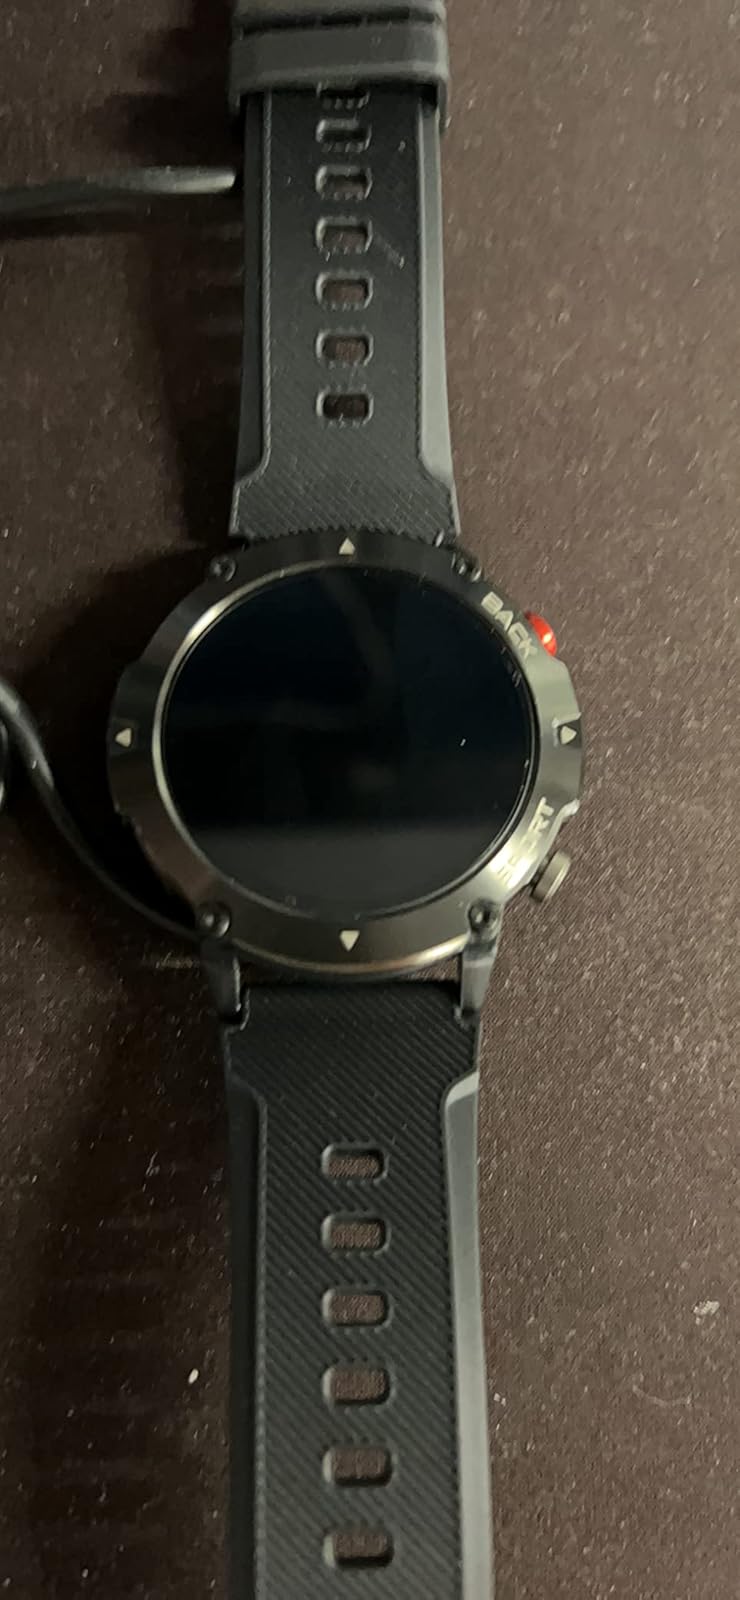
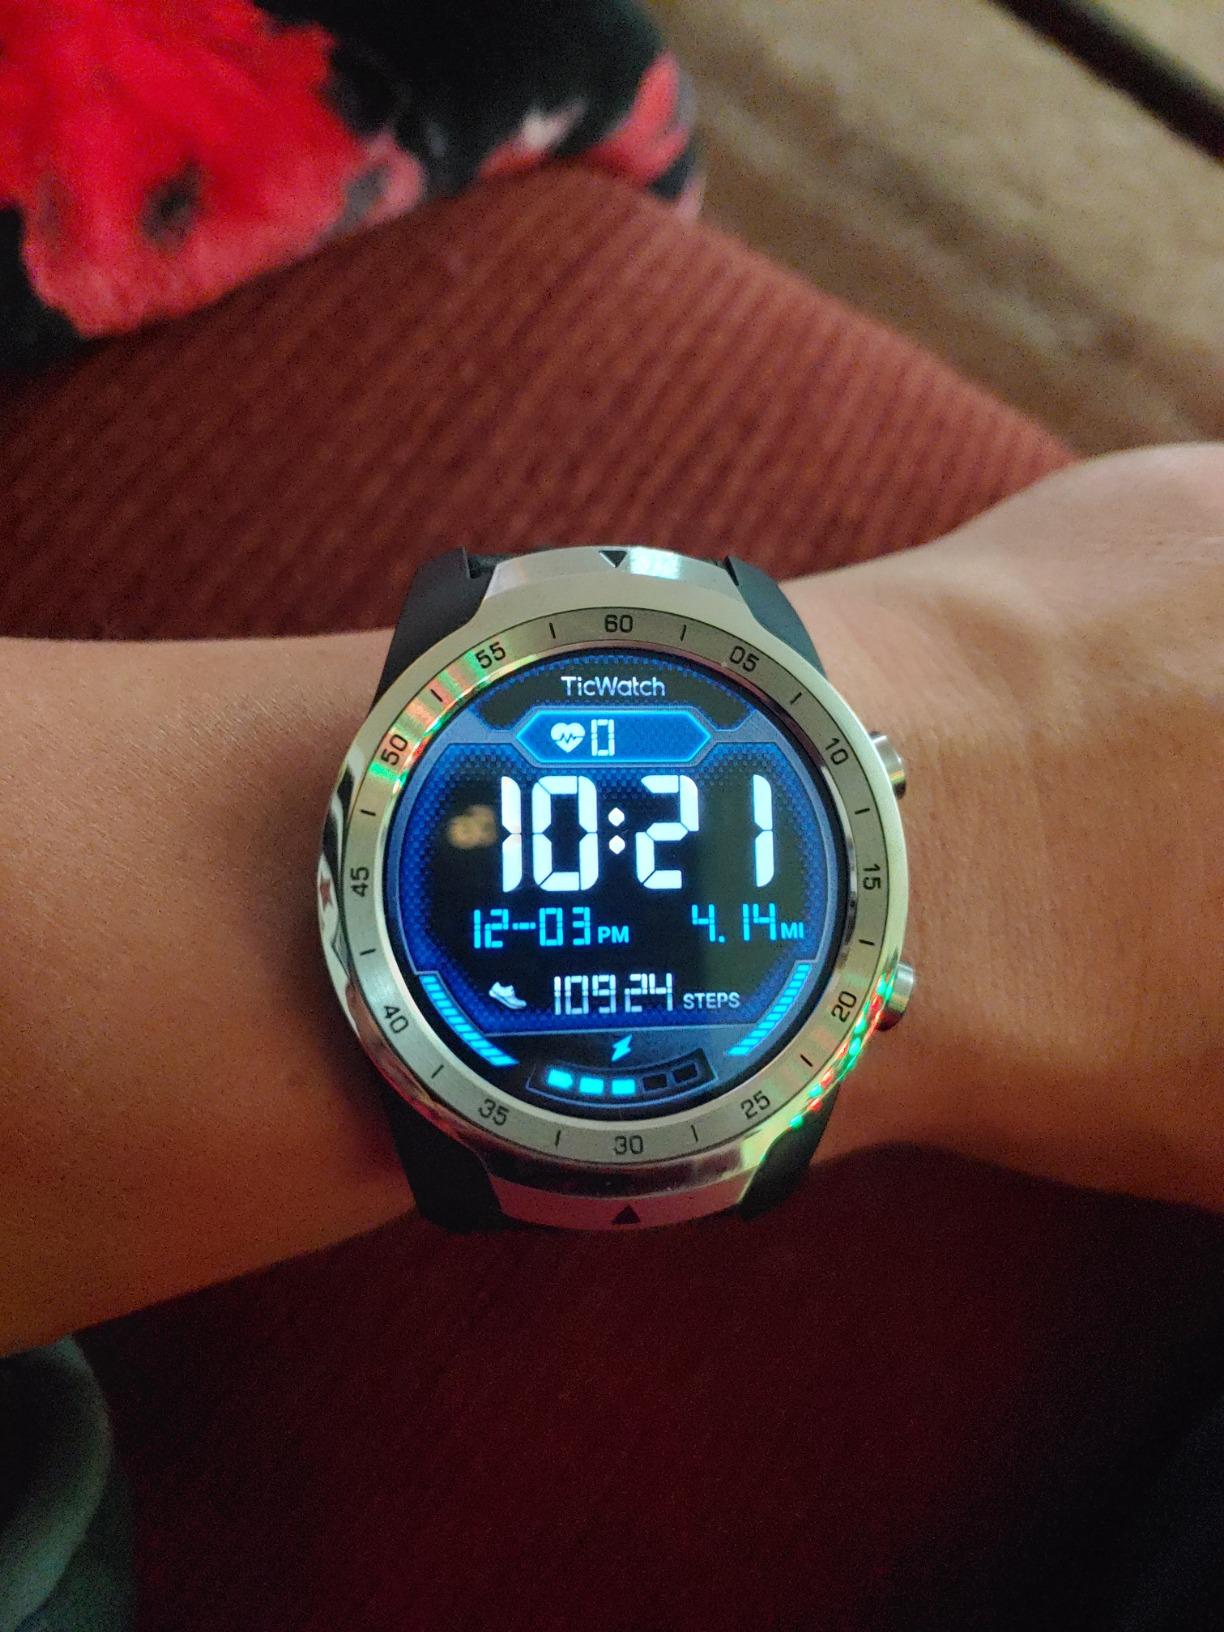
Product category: smartwatch
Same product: no